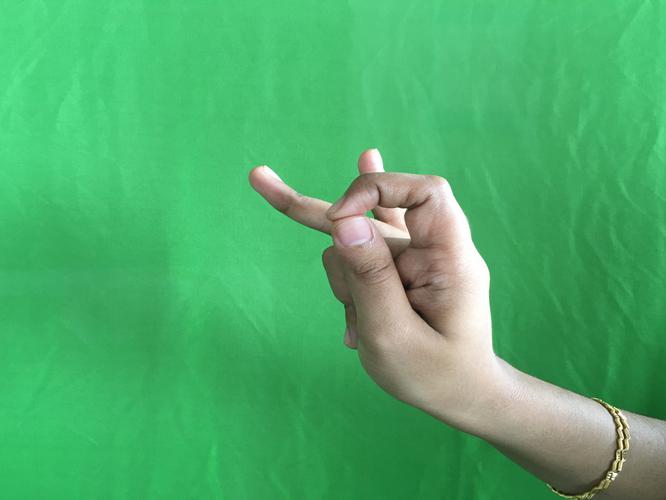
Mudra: Katakamukha_3
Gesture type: single_hand